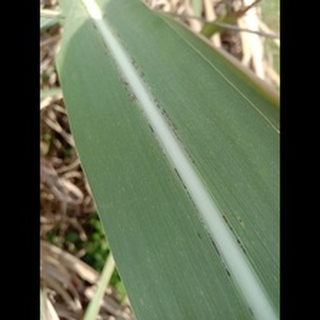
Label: sugarcane_rust